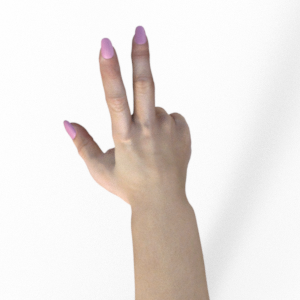
Label: scissors